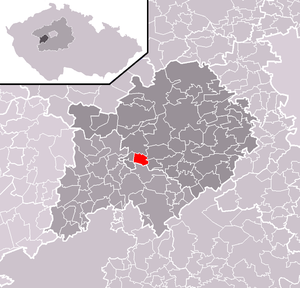
Chodouň est une commune du district de Beroun, dans la région de Bohême-Centrale, en Tchéquie. Sa population s'élevait à 699 habitants en 2020.